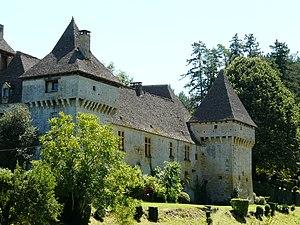
Le château de la Grande Filolie, Saint-Amand-de-Coly, Dordogne, France
Cet article recense les monuments historiques de l'arrondissement de Sarlat-la-Canéda, dans le département de la Dordogne, en France.